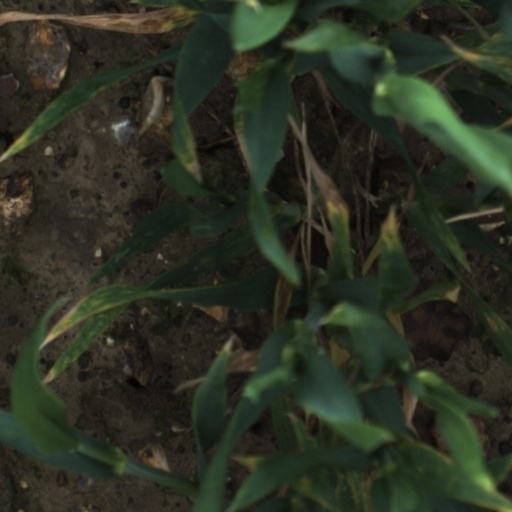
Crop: wheat